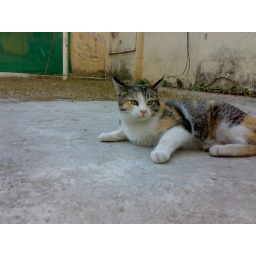
up on the cement this is the fav place for all the house cats for rolling over and getting really dirty.....